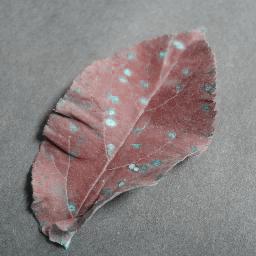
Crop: apple
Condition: cedar_rust